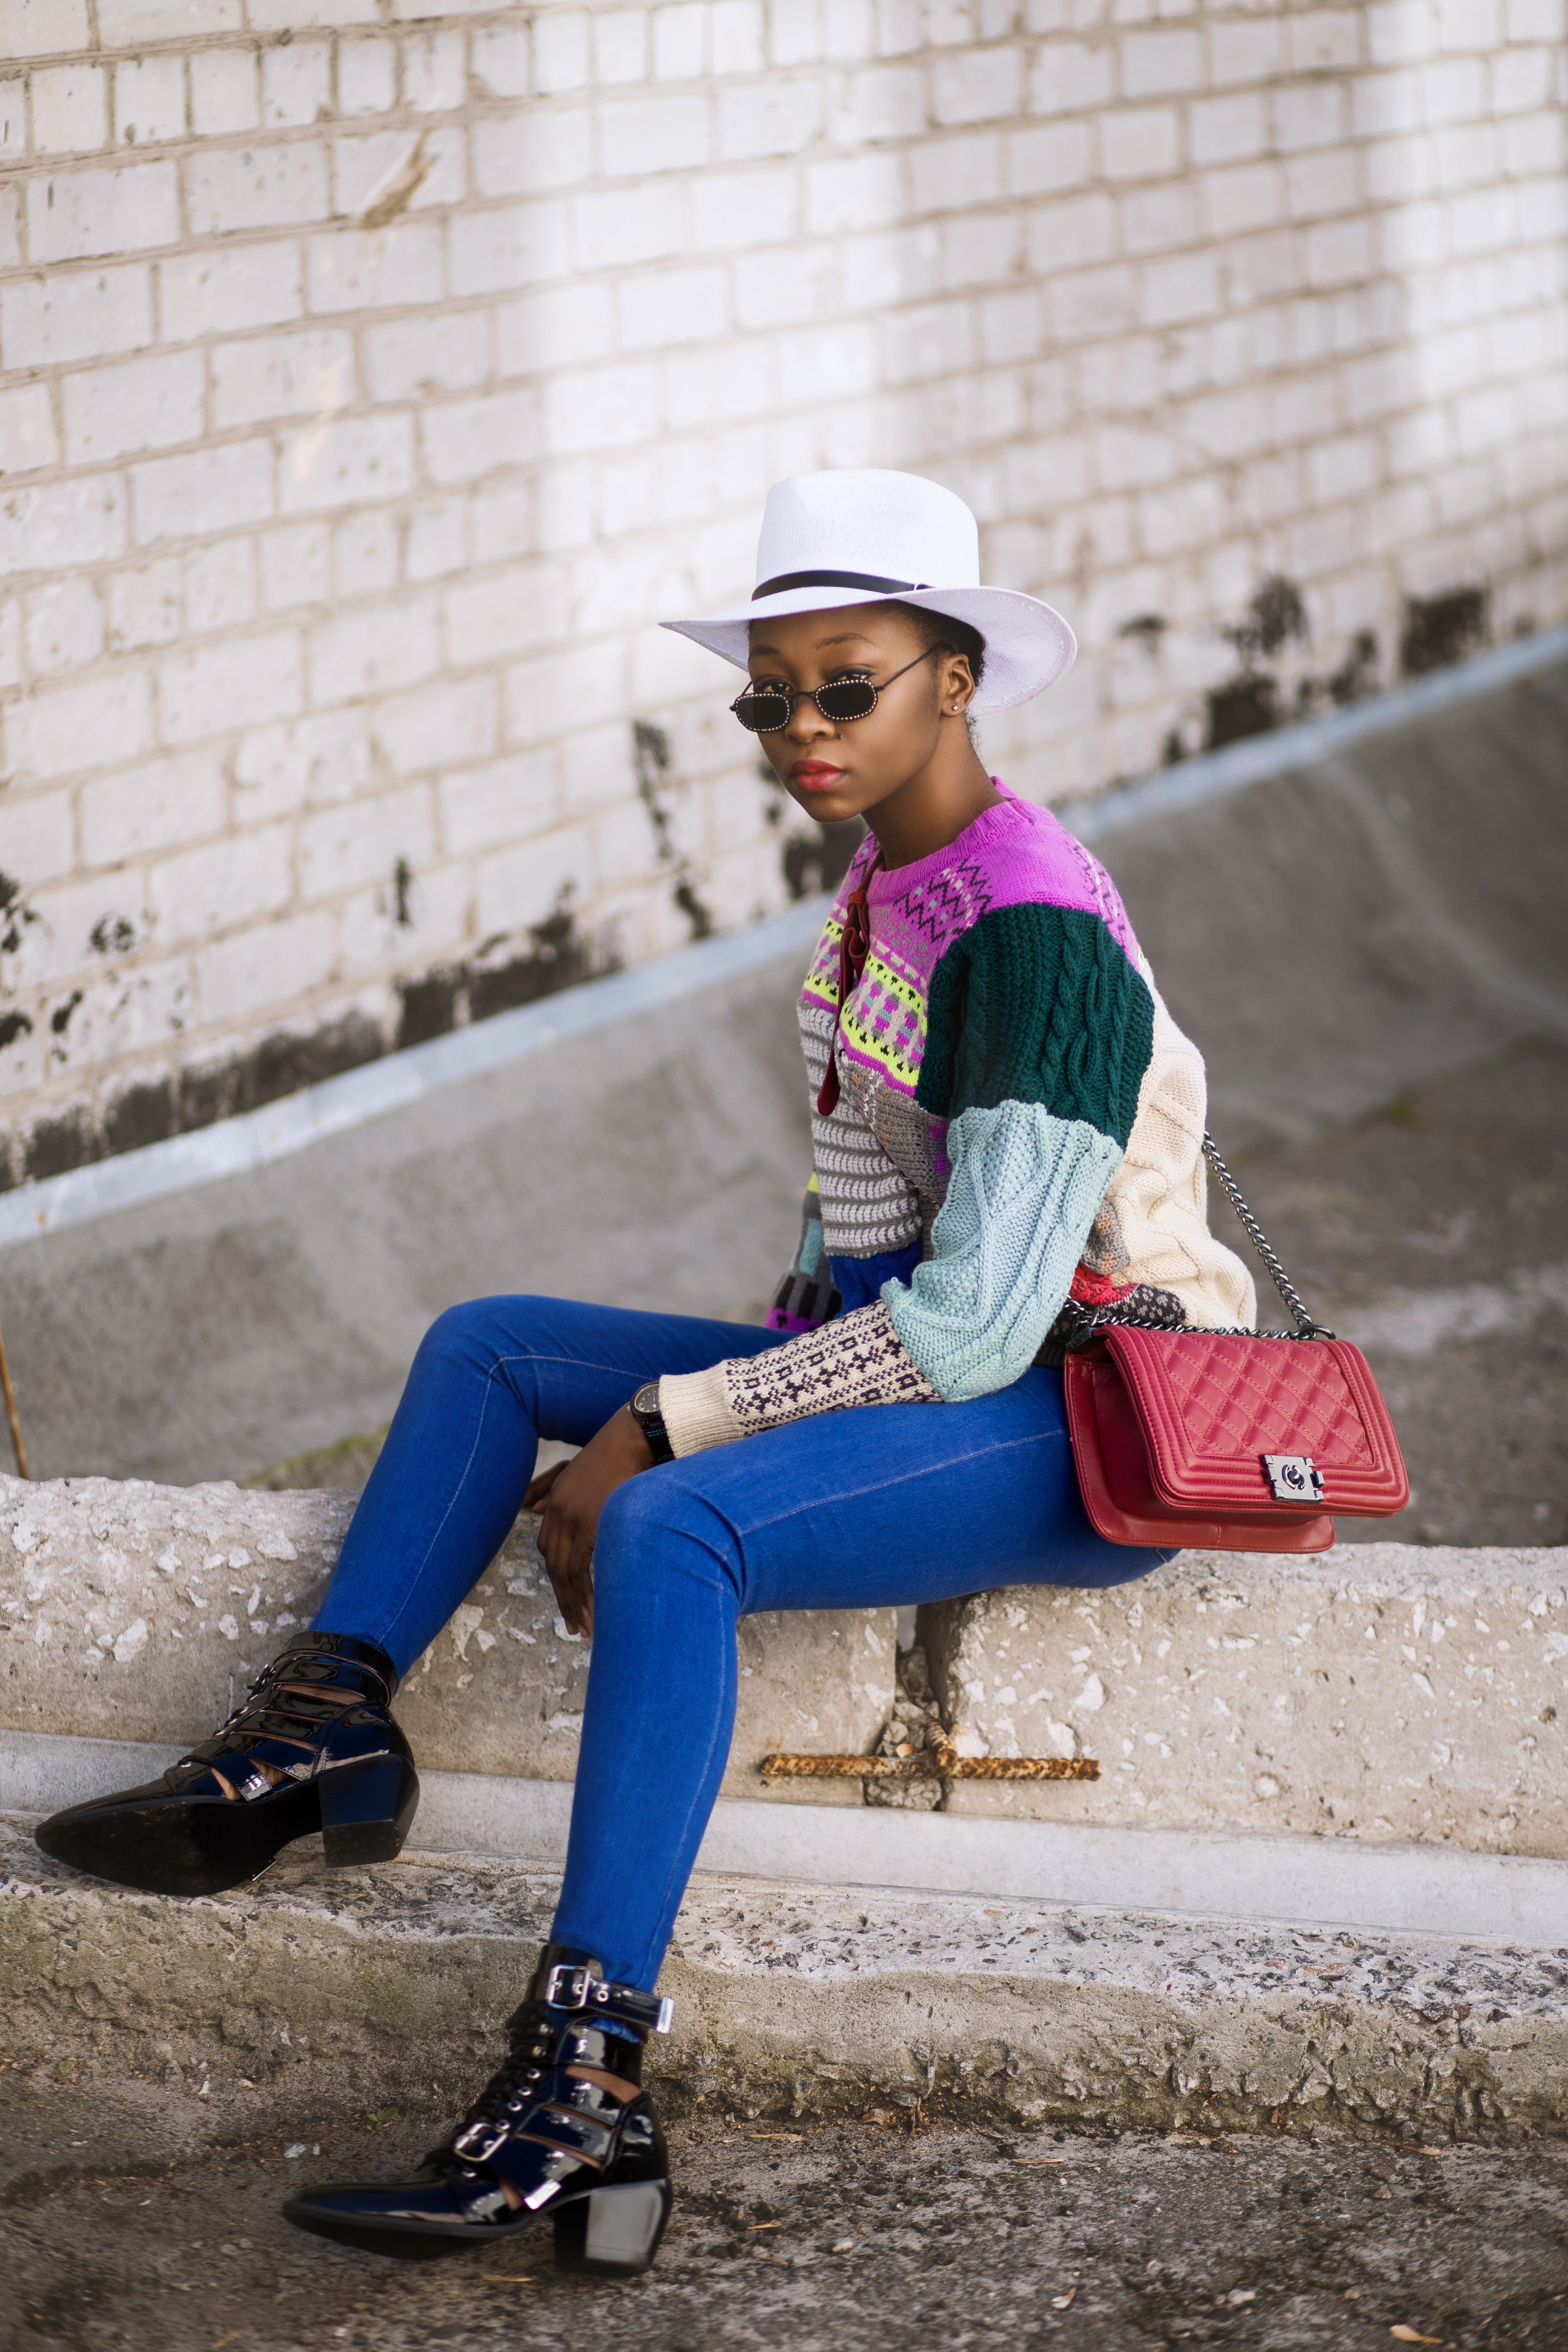
blue, clothing, jeans, footwear, pink, sitting, cap, headgear, fashion accessory, girl, shoe, denim, fashion, cool, outerwear, fun, vacation, trousers, vision care, sunglasses